The Mysterious Pilot

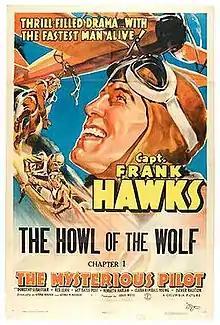
Chapter One poster (Note: "The Howl of the Wolf" is featured)

The Mysterious Pilot is a 15-episode 1937 Columbia movie serial based on the book by William Byron Mowery and starring the record-breaking aviator Frank Hawks. This was the second serial produced by Columbia. In the serial, Hawks plays a flying "mountie".